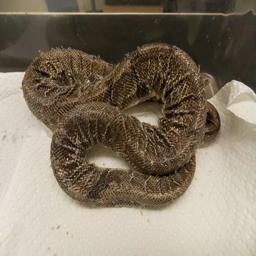
one of the snakes the couple kept